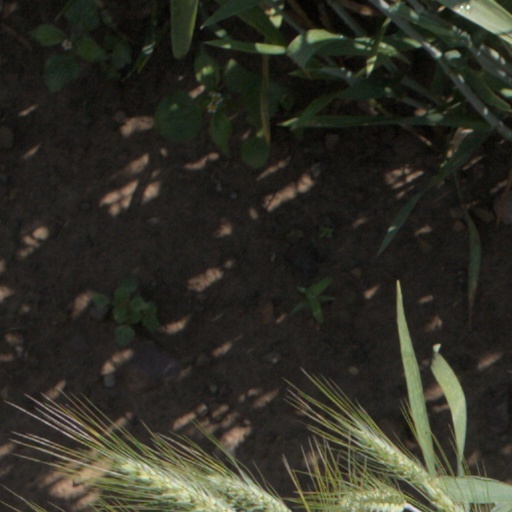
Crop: wheat